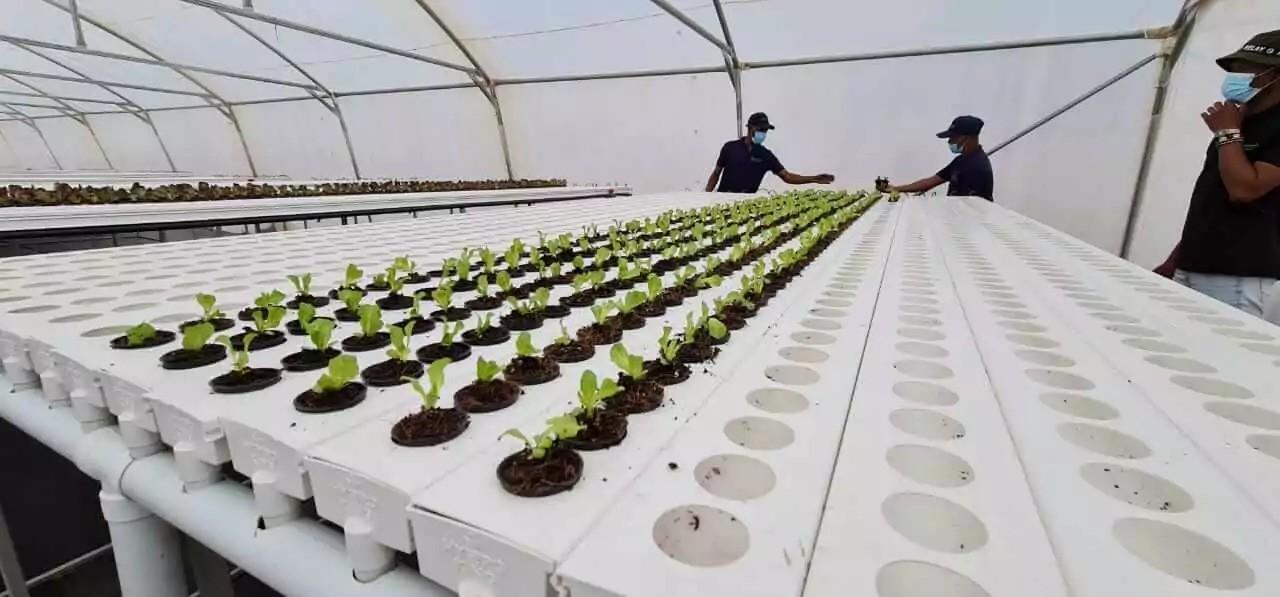
Hili ni shamba la [cs] hydroponic [cs] ambapo mimea inakuzwa bila udongo. Imepangwa katika safu kwenye mabomba ya pvc. Watu wawili wanaonekana wakifanya kazi shambani.  Hii inaonyesha mbinu ya kilimo ya kisasa.